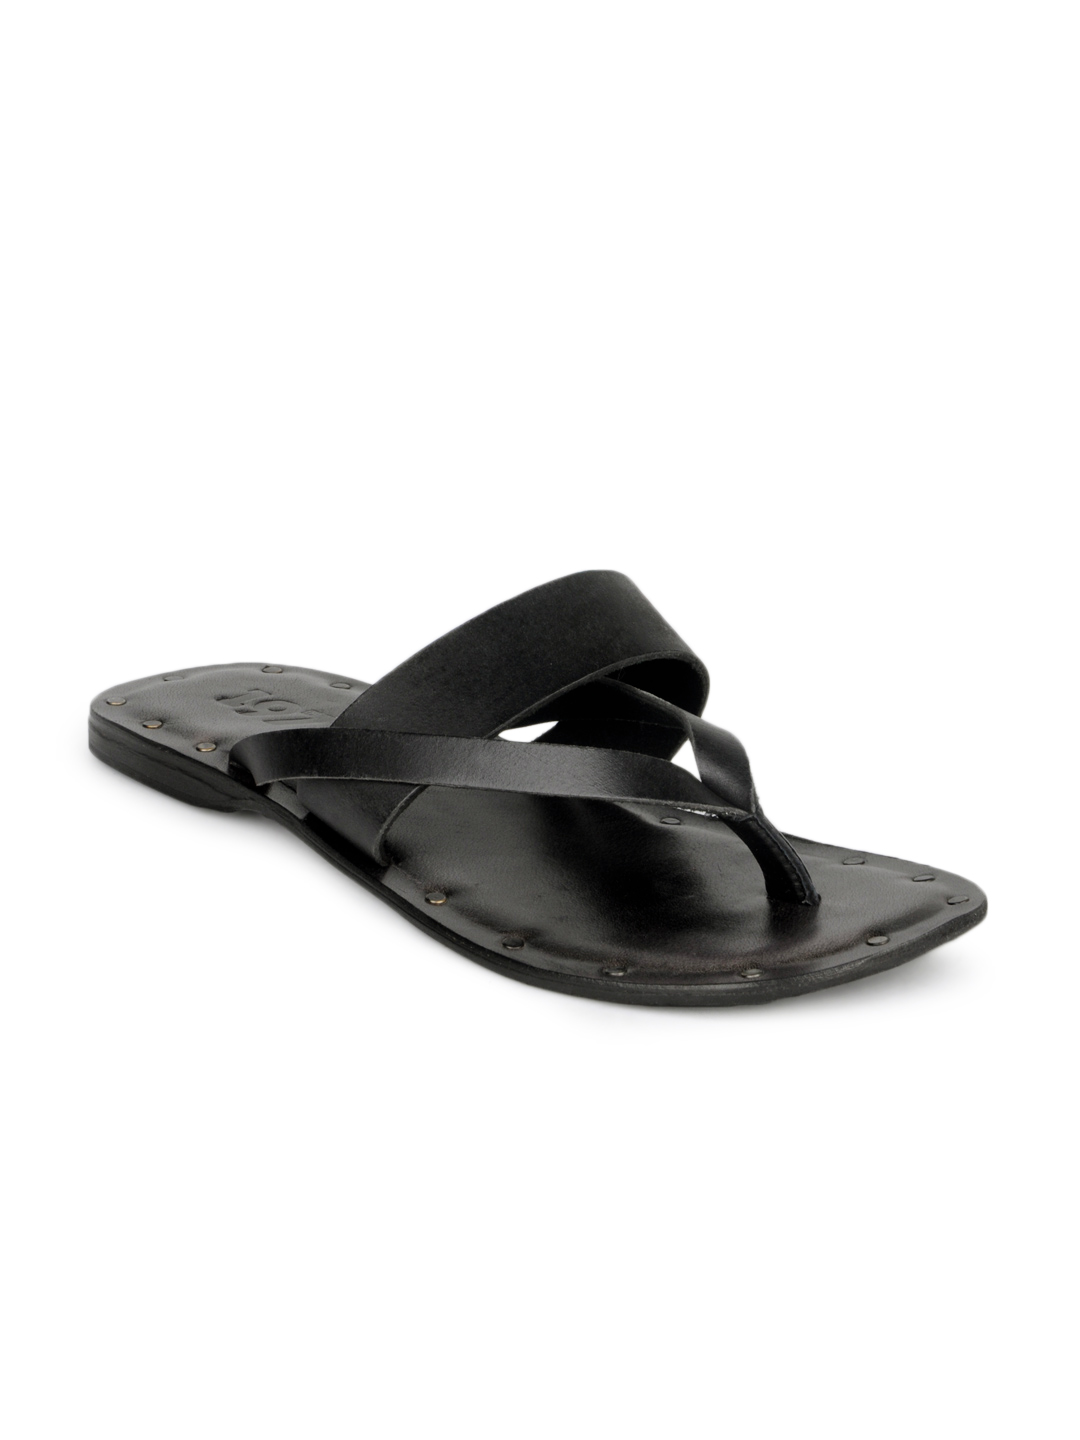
Estd. 1977 Men Black Sandals
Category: Footwear / Sandal / Sandals
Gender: Men
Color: Black
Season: Summer 2015
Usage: Casual